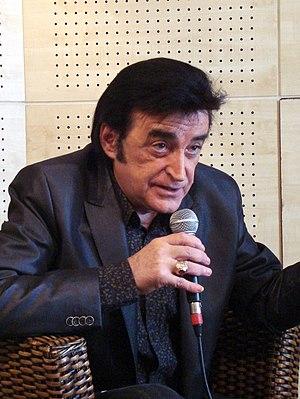
Interview de Dick Rivers à la Fnac de Paris, photo prise par Bemelmans Michaël.